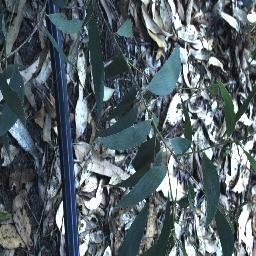
Label: negative